Iwaki-Asakawa Station

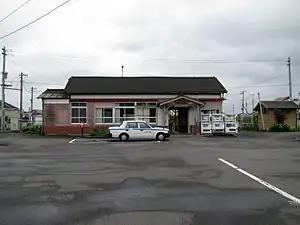
Iwaki-Asakawa Station in May 2008

is a railway station in the town of Asakawa, Fukushima, Japan operated by East Japan Railway Company (JR East).